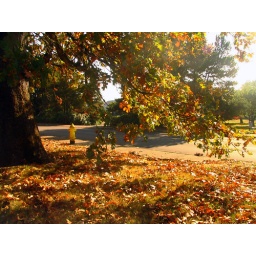
The tree across the street from my home in the states.